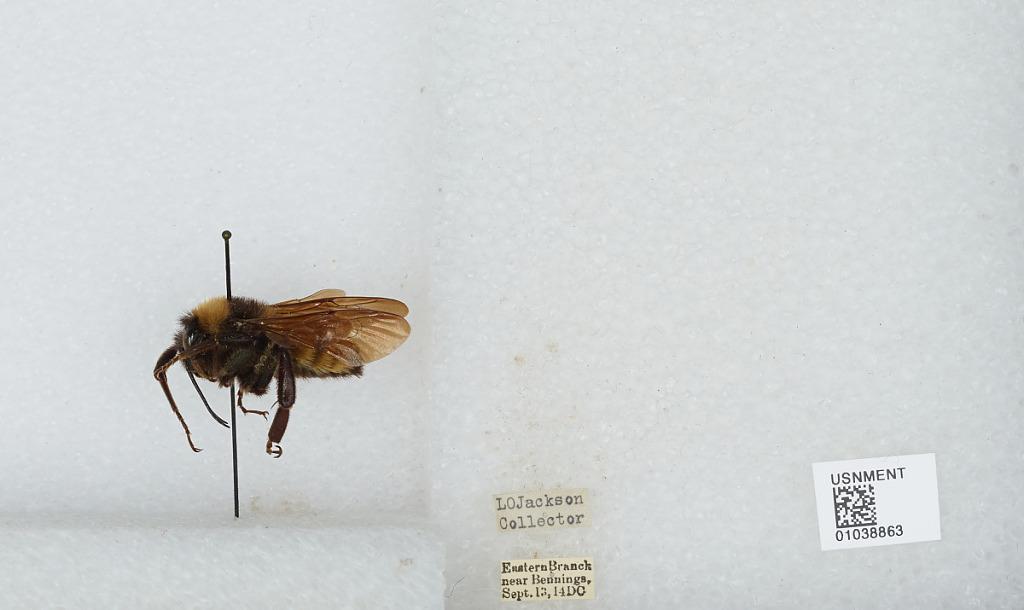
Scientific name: Bombus (Fervidobombus) pensylvanicus pensylvanicus (De Geer)
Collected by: L. Jackson
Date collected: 1914-9-13
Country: United States
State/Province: District of Columbia
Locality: Eastern Branch near Bennings
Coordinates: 38.8975, -76.9611